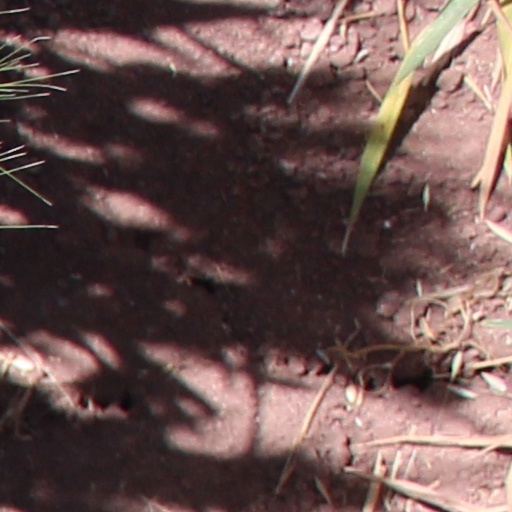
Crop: wheat